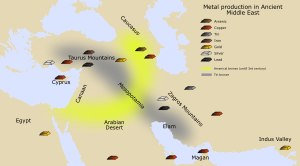
Metallurgi / Historie
Områder med minedrift i oldtidens mellemøsten. Farver: arsen er i brunt, kobber i rødt, tin i grå, jern in rødbrun, guld i gul, sølv i hvid og bly i sort. Det gule område står for arsenikbronze, mens det grå område står for tin bronze.
Metallurgi er den del af naturvidenskaben og ingeniørkunsten, hvor man undersøger fysiske og kemiske egenskaber hos metalliske grundstoffer og deres blandinger, der kaldes legeringer.